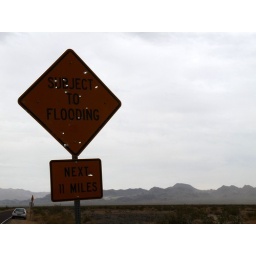
Bullet holes on a street sign in the Mojave Desert of California